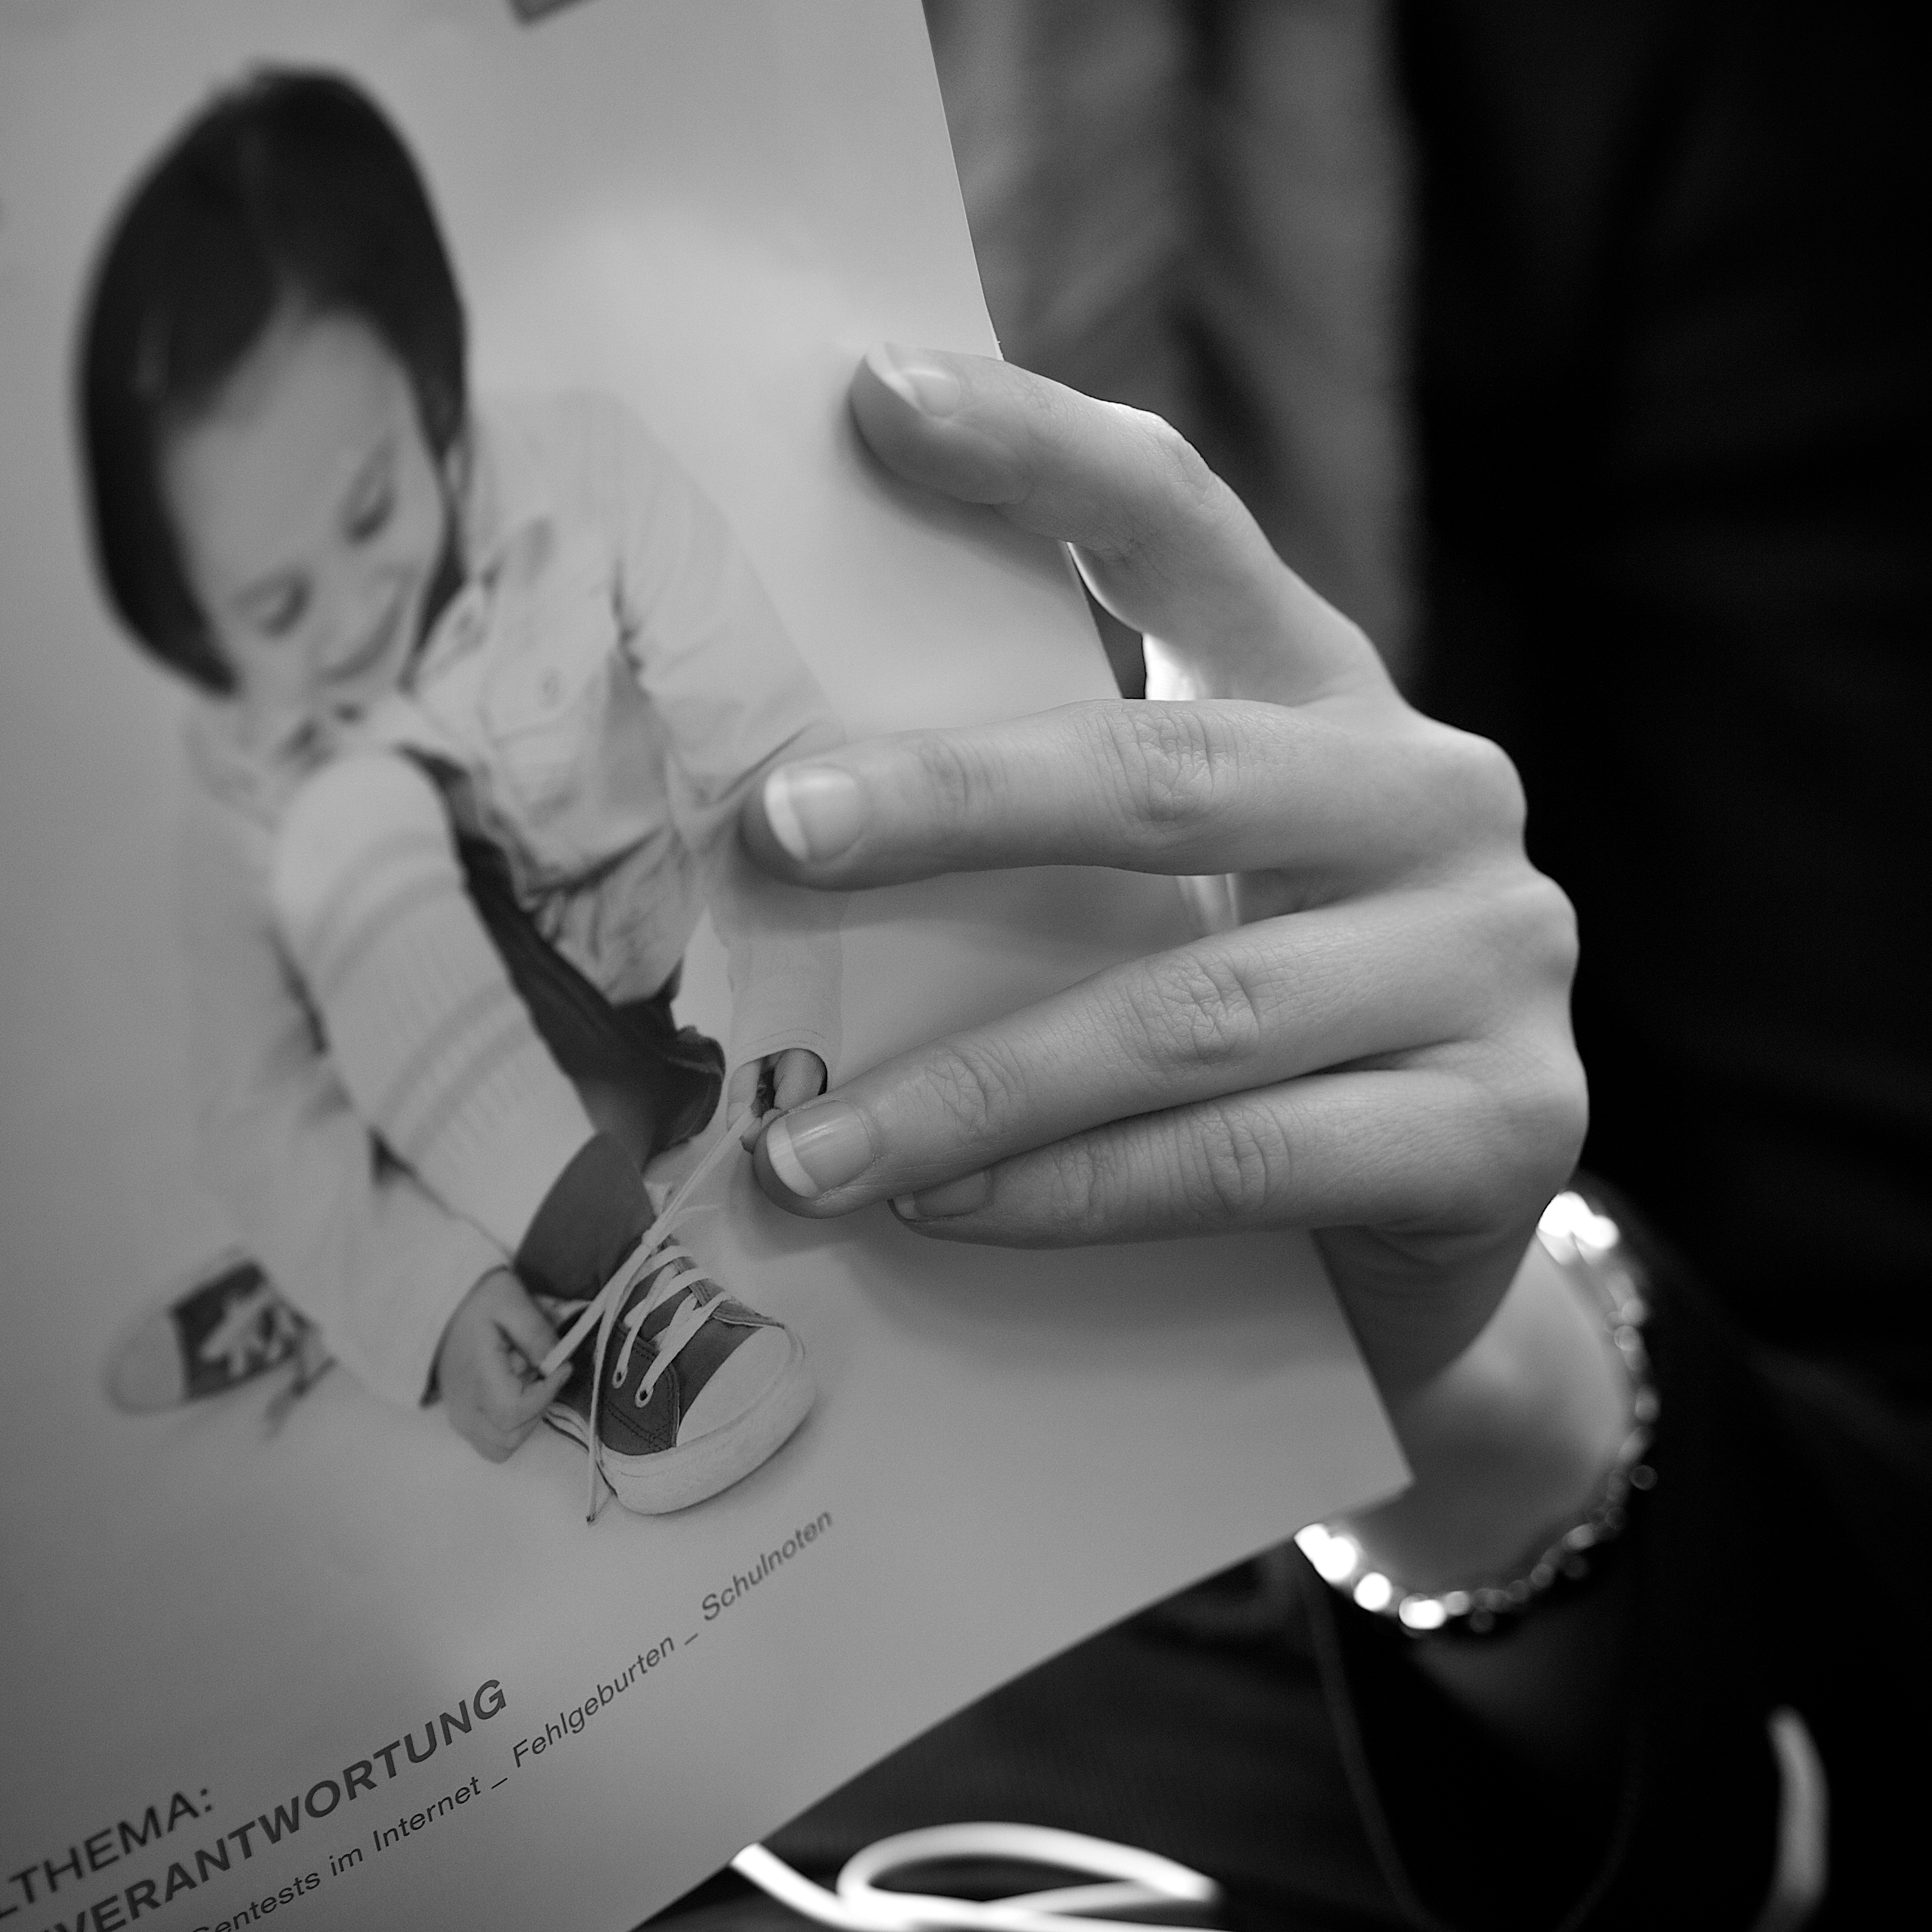
writing, hand, black and white, white, street, photography, ebook, finger, training, black, monochrome, streetphotography, flickr, thomas, video, olympus, photograph, omd, fuji, leica, monochrom, leuthard, hcb, thomasleuthard, monochrome photography